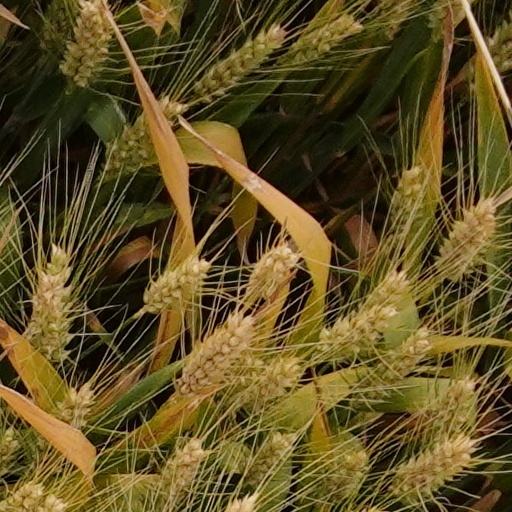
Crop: wheat